Social film

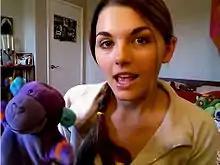
lonelygirl5, aka Jessica Lee Rose, always filmed in the same spot in the same room for every single video.

One of the first social films to be created was from the YouTube channel "lonelygirl15." This social film started in 2006 and was created by Miles Beckett , Mesh Flinders, and Greg Goodfried. They used YouTube posts to create an interactive video series about a fictional character who showcased her life in a vlog format. As the videos went on, more bizarre things would keep happening to the main character, Bree, before she just stopped uploading. This channel was not only the first viral social film, but went on to be one of the first viral YouTube channels to be created.